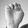
ASL letter: E